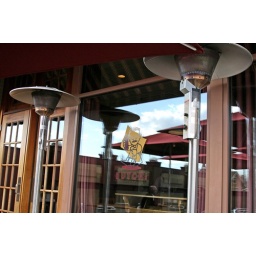
Cool reflection of the sky in the window with the Butch's logo in the center.